United States v. The Amistad

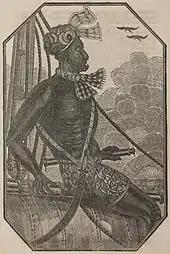
Sengbe Pieh, leader of the "La Amistad" uprising, pictured as a Muslim (1839). Beinecke Rare Book & Manuscript Library

On June 27, 1839, "La Amistad" ("Friendship"), a Spanish vessel, departed from the port of Havana, Cuba, for the Province of Puerto Principe, also in Cuba. The masters of "La Amistad" were Captain Ramón Ferrer, José Ruiz, and Pedro Montes, all Spanish nationals. With Ferrer was Antonio, a man enslaved by Ferrer to serve him personally. Ruiz was transporting 49 Africans, who had been entrusted to him by the governor-general of Cuba. Montez held four additional Africans, also entrusted to him by the governor-general. As the voyage normally took only four days, the crew had brought four days' worth of rations and had not anticipated the strong headwind that slowed the schooner. On July 2, 1839, one of the Africans, Joseph Cinqué, freed himself and the other captives using a file that had been found and kept by a woman who, like them, had been on the "Tecora", the Portuguese ship that had transported them illegally as slaves from West Africa to Cuba.